The Obituary of Tunde Johnson

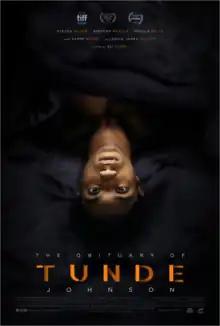
Film poster

The Obituary of Tunde Johnson is a 2019 American drama film, directed by Ali LeRoi.